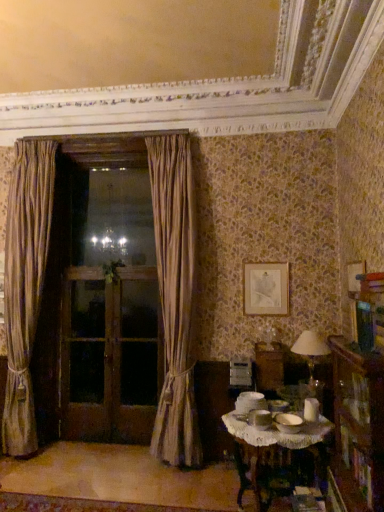
Question: In the image, there is a white lace tablecloth at lower right. From a real-world perspective, locate several points within the vacant area on top of white lace tablecloth at lower right. Your answer should be formatted as a list of tuples, i.e. [(x1, y1)], where each tuple contains the x and y coordinates of a point satisfying the conditions above. The coordinates should be between 0 and 1, indicating the normalized pixel locations of the points in the image.
Answer: [(0.730, 0.842)]